Quooker

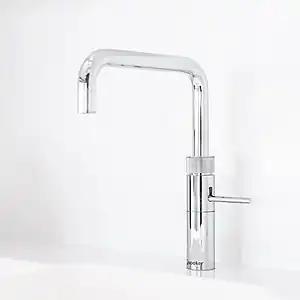

A Quooker set consists of a tap and at least one reservoir. The tap is placed on the counter, usually above the sink and possibly next to a regular tap. The reservoir is placed under the sink, close to the faucet. The reservoir is vacuum insulated so that the water in the reservoir, once brought up to temperature, remains at 110°C. When water is drawn from the reservoir, the reservoir is immediately topped up with fresh water. This new water is then brought up to temperature and maintained together with the old water.